Liaoning bronze dagger culture

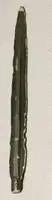
Sehyungdonggeom, also called Korean style dagger (Preserved in a museum in Gyeonggi.)

The greatest concentration of bronze daggers is found in the Geum River valley of South Chungcheong province. Away from this area, the daggers become progressively fewer. This appears to indicate that most daggers were produced in the Geum valley, and the other cultures of the peninsula acquired them primarily by trade. Trade also took place by sea, with artifacts from the Later Phase found in Japanese archeological sites as well.